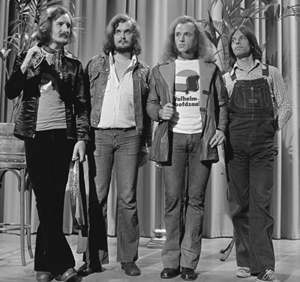
Focus (band)
Focus i 1974